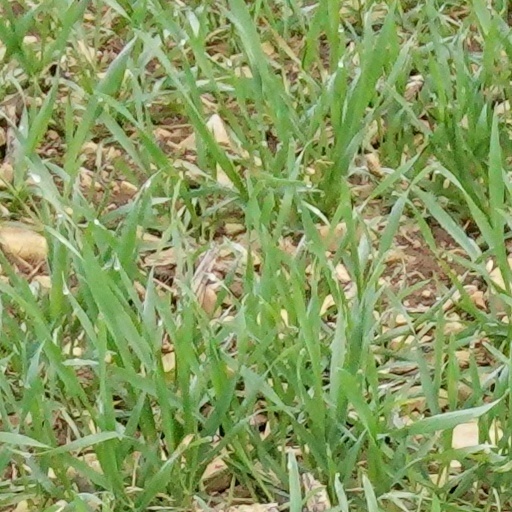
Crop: wheat